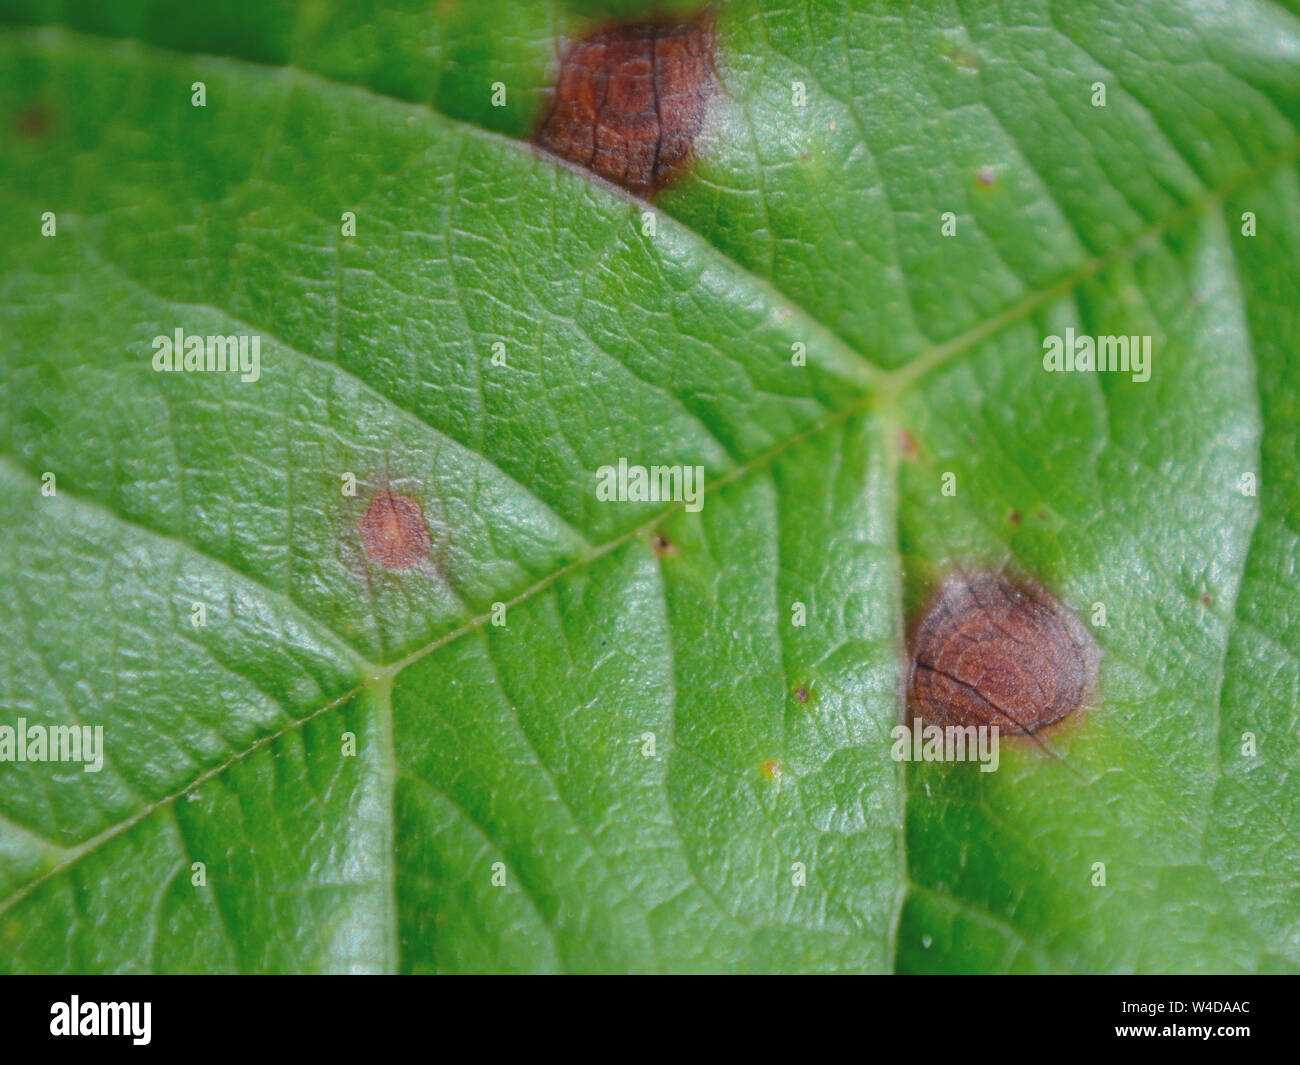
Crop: cherry
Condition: spot